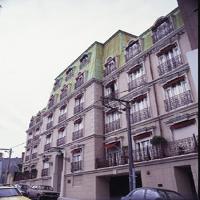
Weather: cloudy or overcast